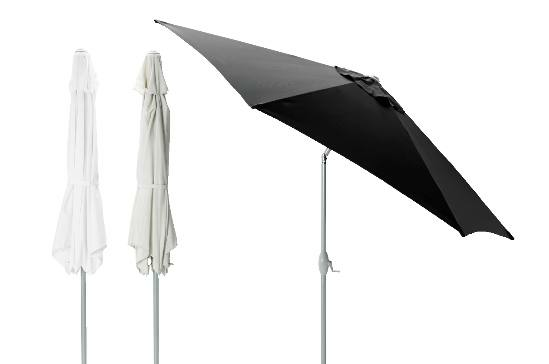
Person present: No